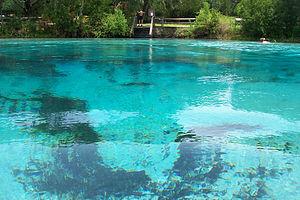
Silver Glen Springs est un site naturel du centre de la Floride, aux États-Unis d'Amérique. Il s'agit de l'un des lieux-dits les plus fréquentés de la forêt nationale d'Ocala, une forêt nationale.
La forêt nationale d'Ocala est la seconde forêt nationale de Floride en taille. Elle s’étend sur 1 572,12 km² au centre de la Floride à proximité de la localité d’Ocala. Il s’agit également de la forêt nationale la plus au sud des États-Unis continentaux. La forêt a été établie en 1908 ce qui fait d’elle la plus vieille forêt nationale à l’est du fleuve Mississippi.